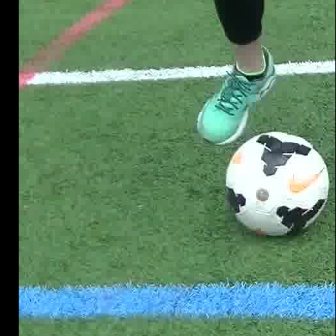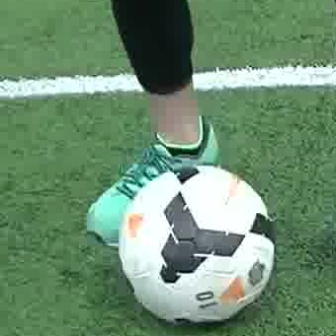
  Please identify the target specified by the bounding box [224,130,329,235] in the first image and locate it in the second image. Return the coordinates in [x_min,y_min,x_max,y_max] format.
Answer: [115,163,276,325]